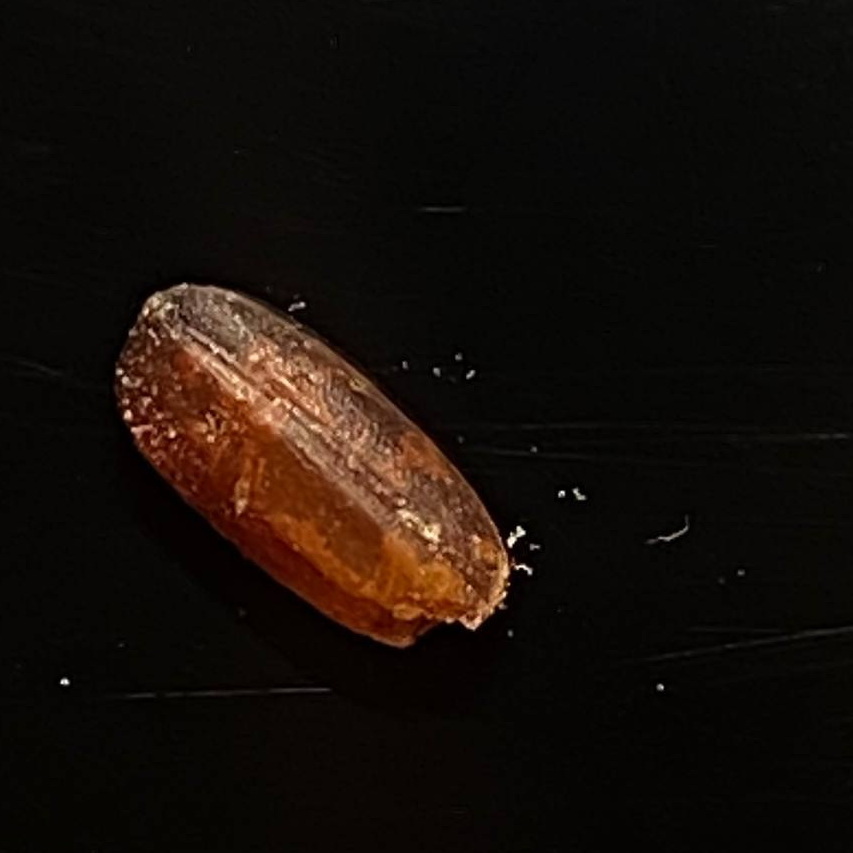
Rice variety: Ganjiya